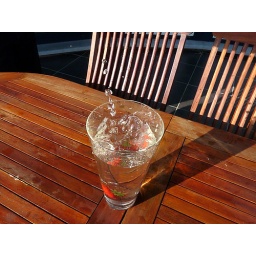
fruit die valt in het water